Doubanjiang

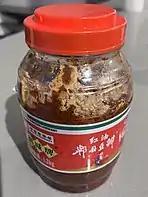
Unsealed doubanjiang

Doubanjiang can be used for many dishes. Pixian doubanjiang is known as the "soul of Sichuan cuisine" by reputation. Doubanjiang can be used to make mapo tofu, twice-cooked pork, Sichuan hot pot, yuxiang shredded pork, Kung Pao chicken, stir-fried pork, shuizhu pork, and other dishes.